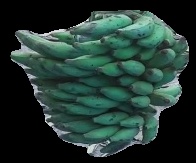
Variety: elakki-bale
Grade: grade3